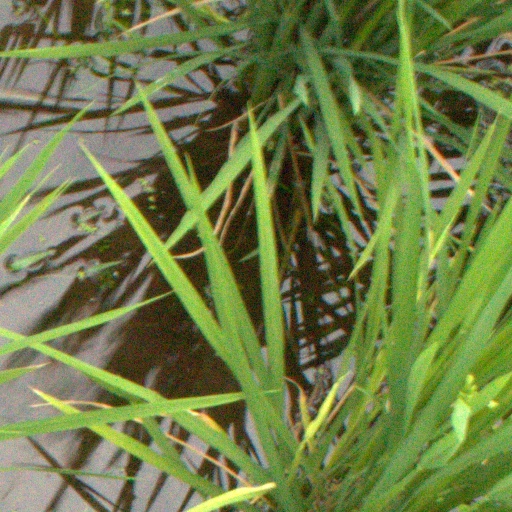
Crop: rice